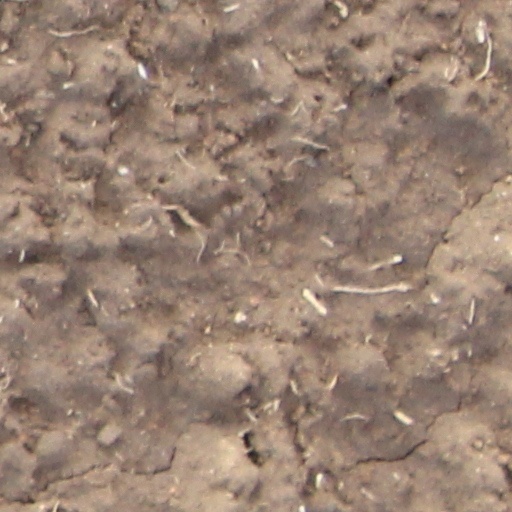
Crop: wheat